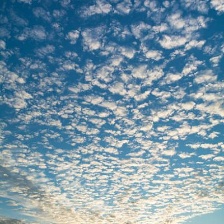
Cloud type: Altocumulus